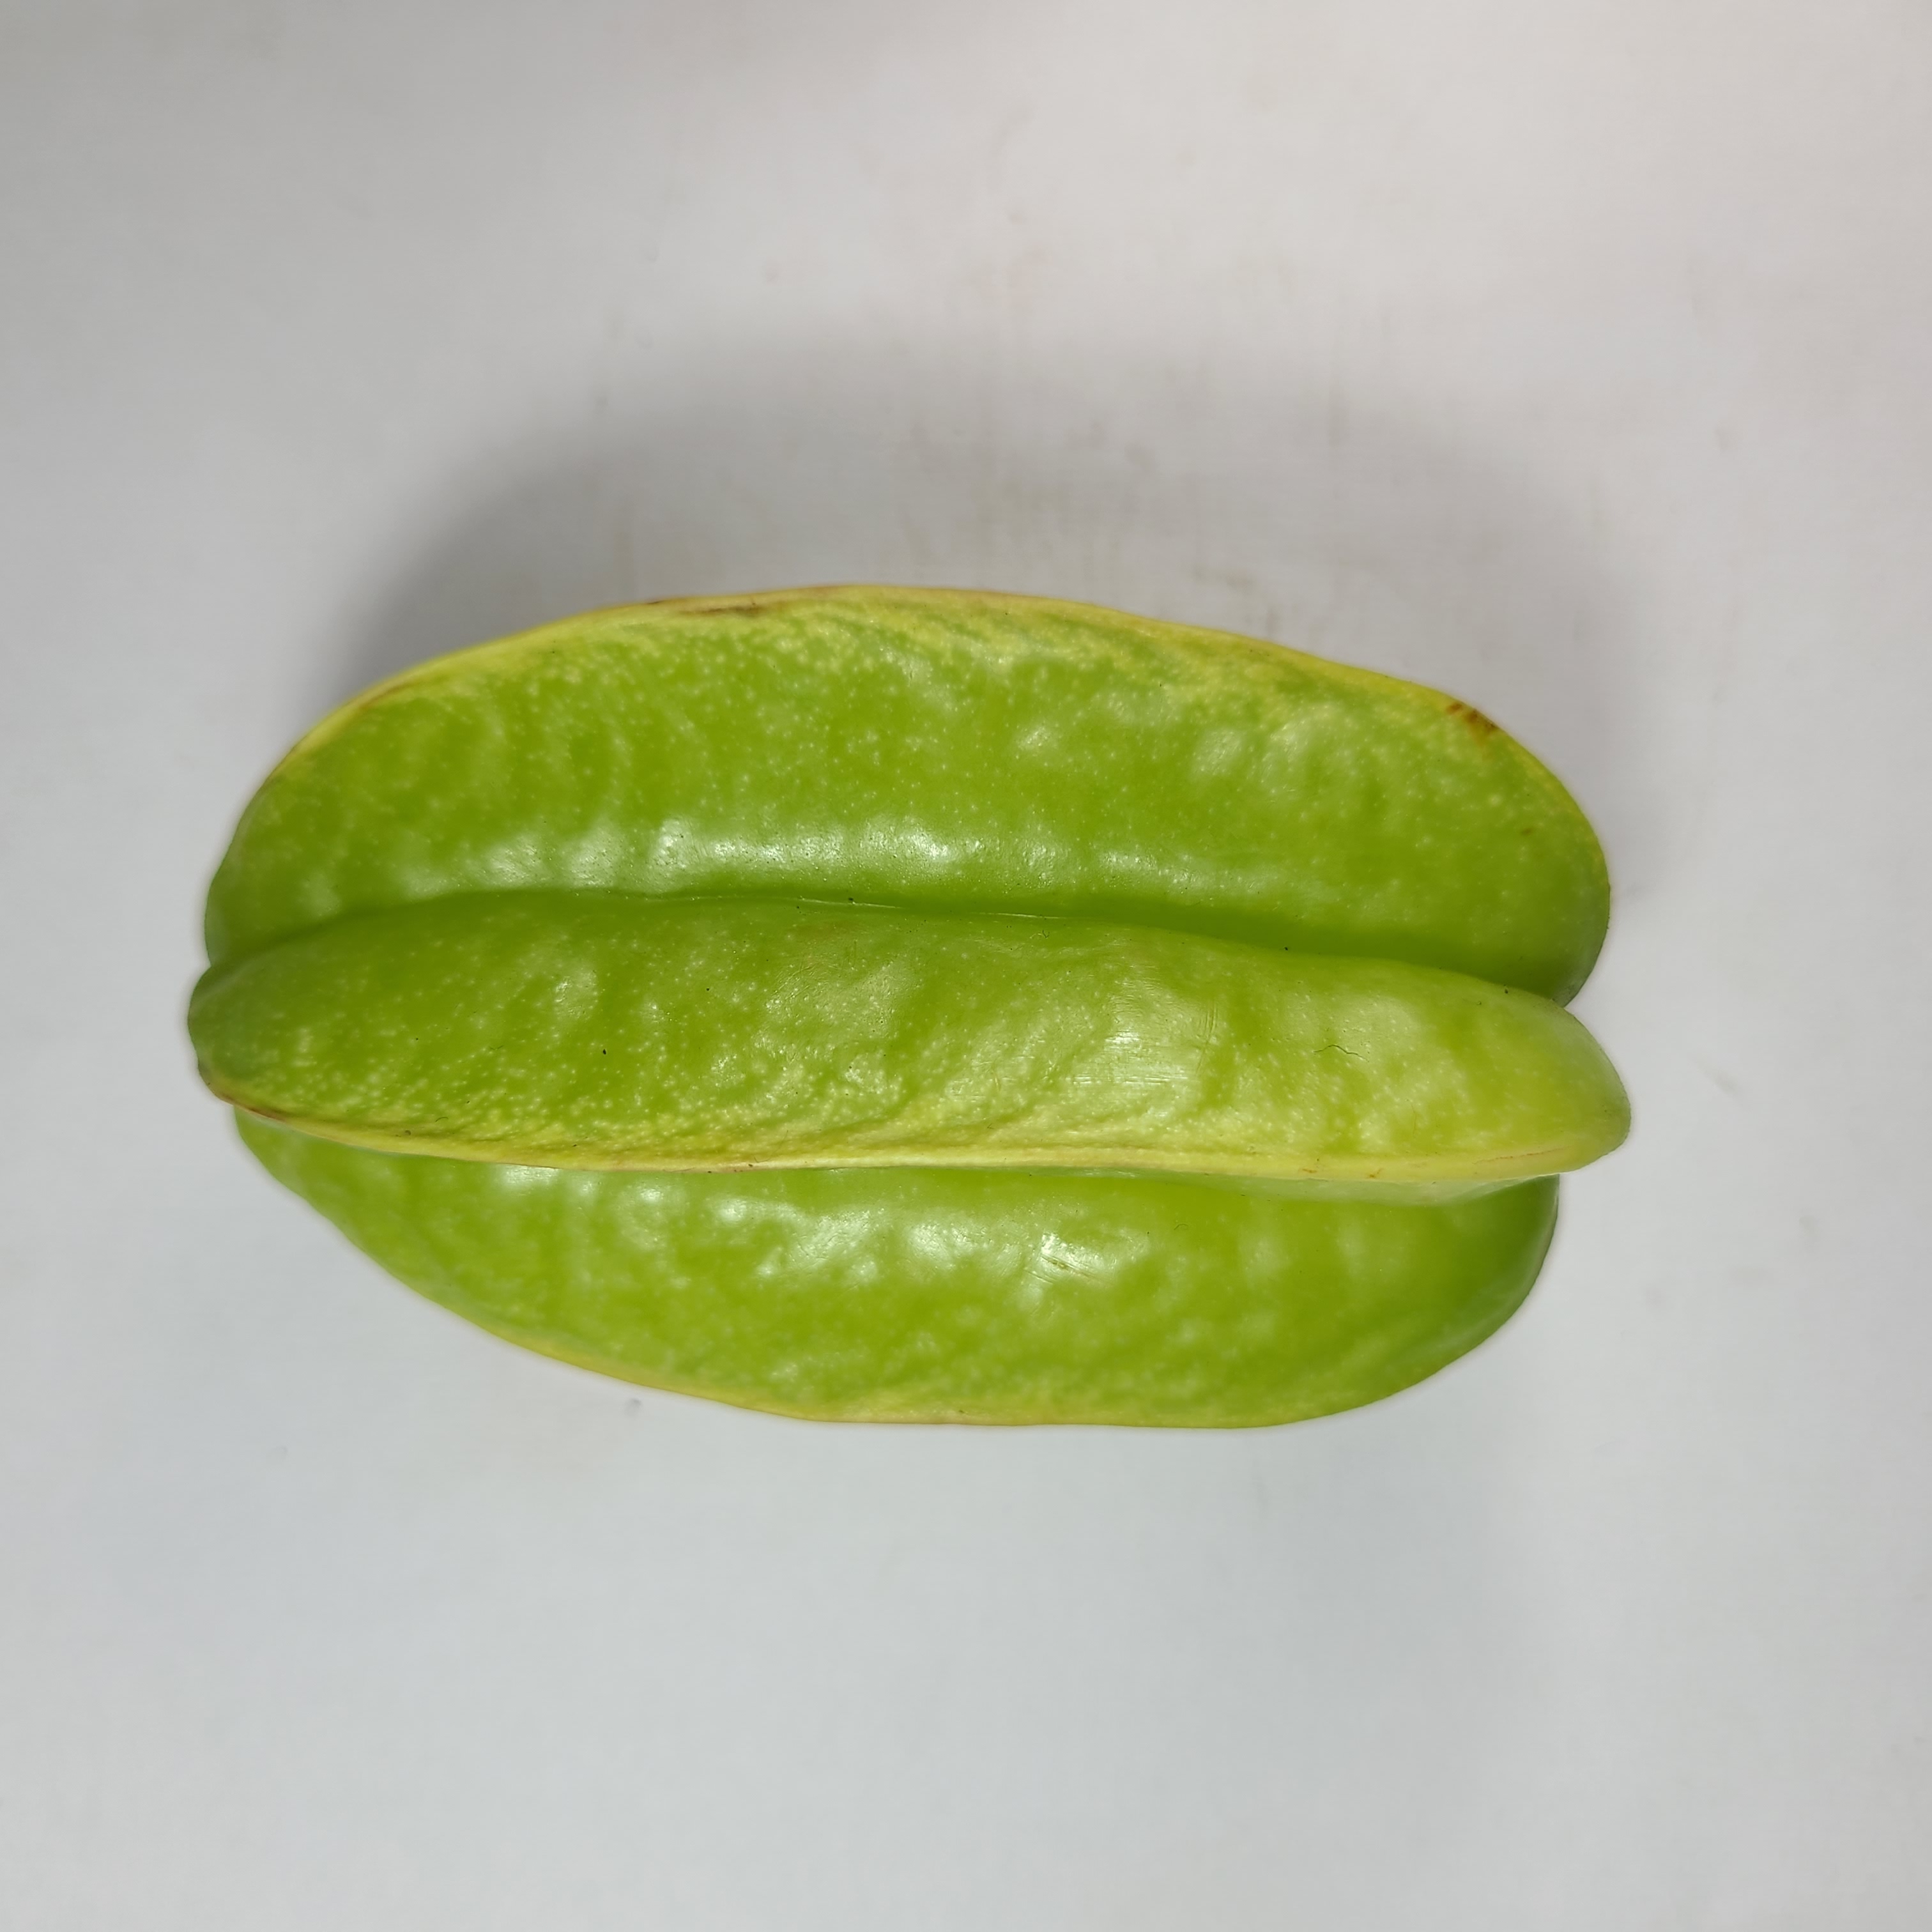
Label: Healthy Fruits